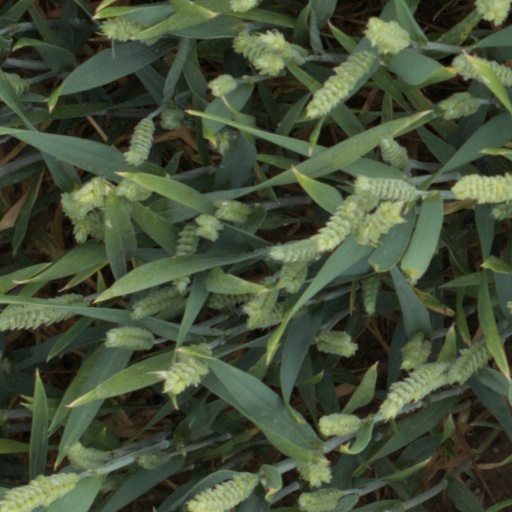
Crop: wheat